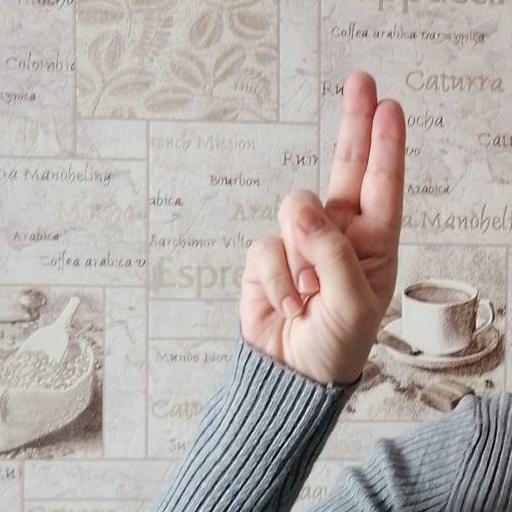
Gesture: two_up